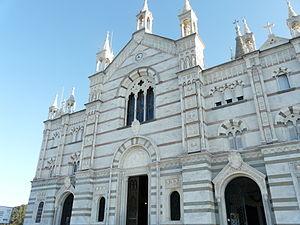
Luigi Rovelli est un sculpteur et un architecte italien, principal protagoniste de l'éclectisme en Ligurie.